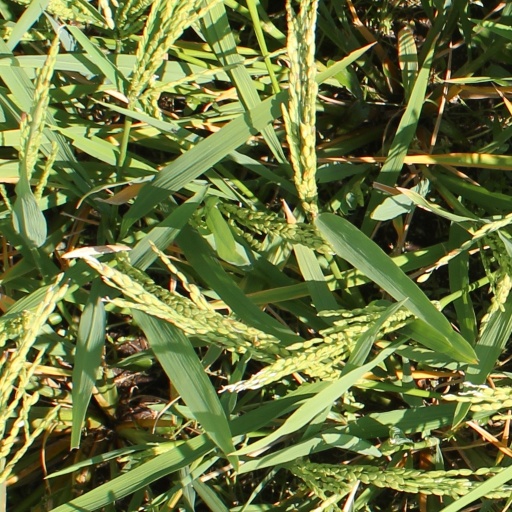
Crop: rice